Bill Ray (photojournalist)

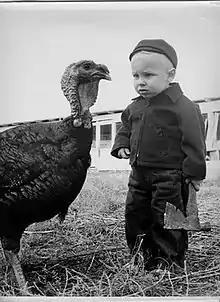
Bill Ray: "The Great Decision," news photo that originally appeared on November 20, 1954, in the Lincoln Evening Journal & Nebraska State Journal and within a few days was re-published in 600 newspapers across the country

The following year, just after his high school graduation, Ray was hired as a journalist for the Lincoln Journal. In November 1954, less than twelve months after he began work at the paper, a photo of his (shown at right) was distributed as a wirephoto to hundreds of papers across the country. Appearing with the caption "The Great Decision," it showed a toddler holding a hand ax eyeing a turkey. Ray held his camera close to the ground making it appear that the turkey and boy were about the same size. The recognition Ray received for taking it helped him obtain a job in the Chicago office of United Press International later that year. In 1958, after a short stint working at the Minneapolis Star and Tribune and subsequently turning down a job offer from National Geographic, Ray moved to New York to begin a freelance work for Life magazine. A year later he joined "Life" as a full-time member of the staff.